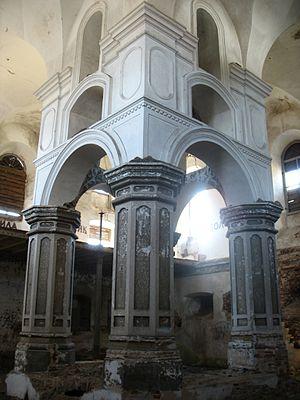
Le ghetto de Slonim — est un des 302 Ghettos de Biélorussie pendant la Seconde Guerre mondiale, un lieu de résidence forcée de la population juive de la ville de Slonim, en Biélorussie, en application du processus de la Shoah, pendant l'occupation des territoires de l'URSS par les armées du Troisième Reich. Il s'agit d'un ghetto dans lequel la Résistance juive permet à 500 personnes de s'échapper et de rejoindre la résistance.